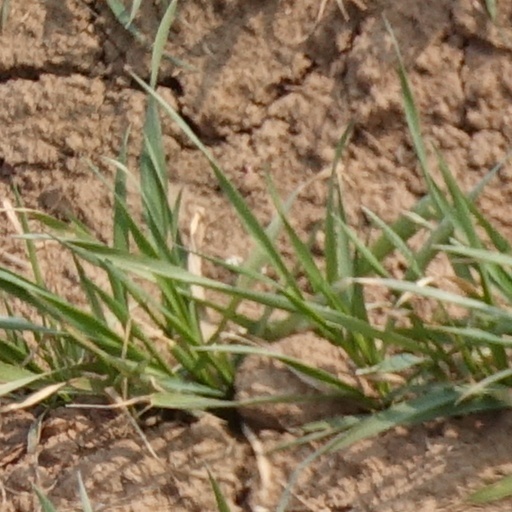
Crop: wheat